Peder Hvitfeldts Stræde

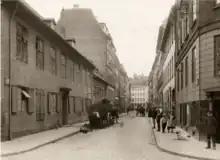
Peder Hvitfeldts Stræde

The Guild Hall of the Timbers' Guild was in the 18th century situated on the west side of the street. To its rear was an off-site section of Church of Our Lady's graveyard. It could be reached from Peder Hvitfeldts Stræde by way of a narrow passageway known as Willum Fuirens Gang.